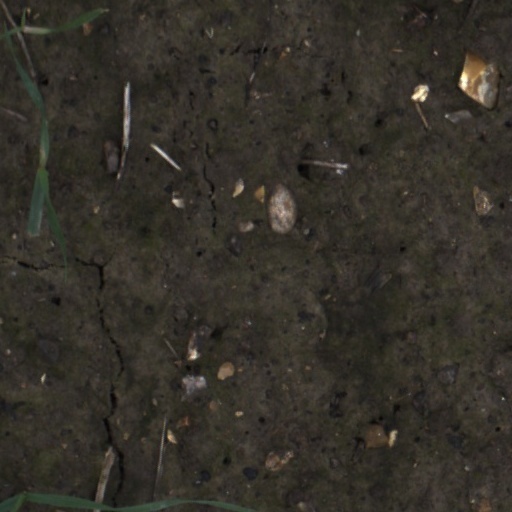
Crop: wheat